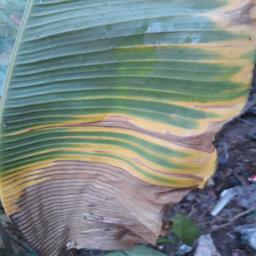
Label: POTASSIUM DEFICIENCY